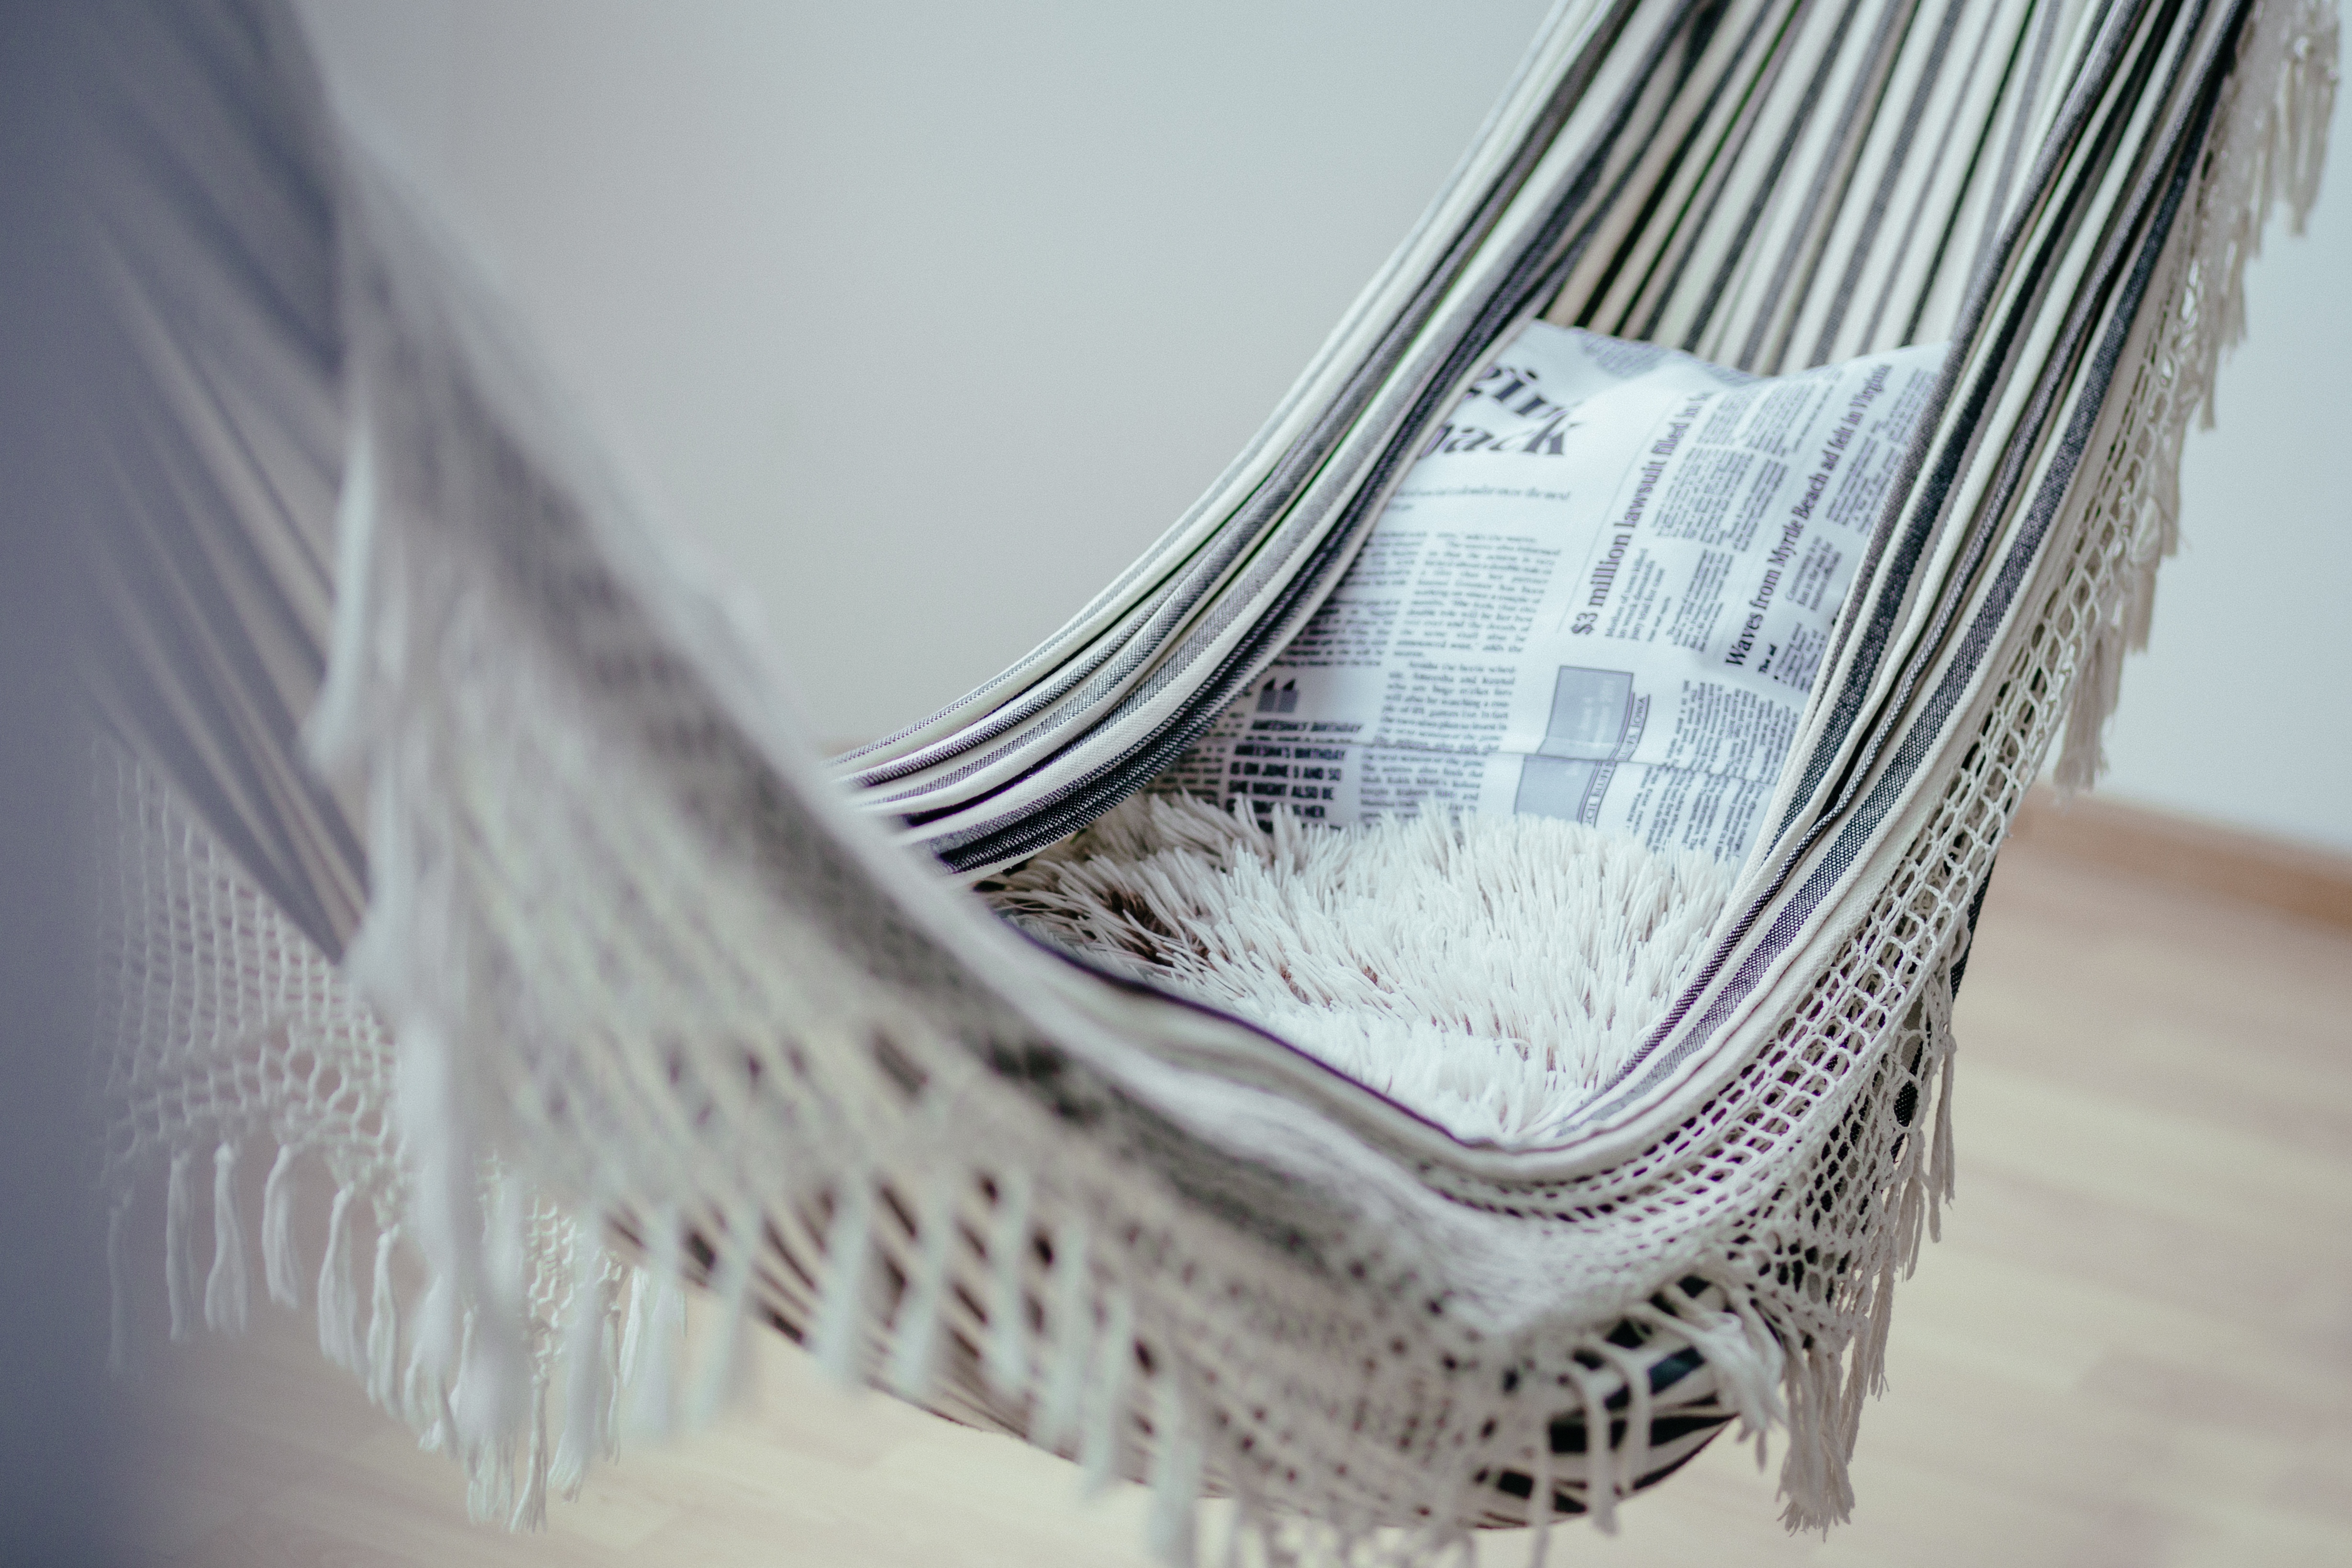
white, textile, room, lace, linens, curtain, furniture, paper, table, interior design